List of state highway spurs in Kansas

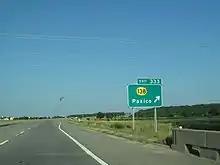
I-70 exit for K-138

K-138 is a spur route that serves the city of Paxico in central Wabaunsee County. The highway begins at a partial cloverleaf interchange with I-70 and US-40, which run concurrently east–west, between Alma and Maple Hill. K-138 heads east and gradually approaches a Union Pacific Railroad line and then closely parallels the line to the west city limit of Paxico at Newbury Avenue. The Kansas State Highway Commission authorized K-10, which at the time extended west of Lawrence, to be relocated to a new two-lane road between K-99 north of Alma and Maple Hill through an October 29, 1940, resolution. This new highway bypassed K-10's old course west from Paxico when it was completed between 1941 and 1945. The commission accepted K-138 into the state highway system from Wabaunsee County through an October 8, 1952, resolution. K-138 followed K-10's old course for between an oblique intersection on a tangent with the contemporary course of K-10 and the city limit of Paxico. K-10 near Paxico was replaced by US-40 between 1953 and 1956. K-138 was put on its present course when it was relocated at its west end to tie into the I-70 interchange when US-40 was upgraded to the Interstate Highway in 1961.